China Eastern Yunnan Airlines

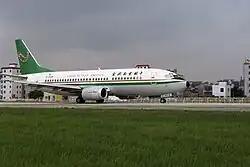
China Yunnan Airlines Boeing 737-300

The livery of China Eastern Yunnan Airlines is slightly different from that of China Eastern Airlines. The aircraft livery is consistent with the traditional livery of China Eastern Airlines, but with the text "云南公司" (Yunnan Company) being added after the Chinese and English text of "China Eastern Airlines". After the transition to Kunming Changshui International Airport, China Eastern Airlines Yunnan introduced and painted their aircraft with the Orange or Purple peacock liveries, including Boeing 737-700, Boeing 737-800 and Airbus A330-300.